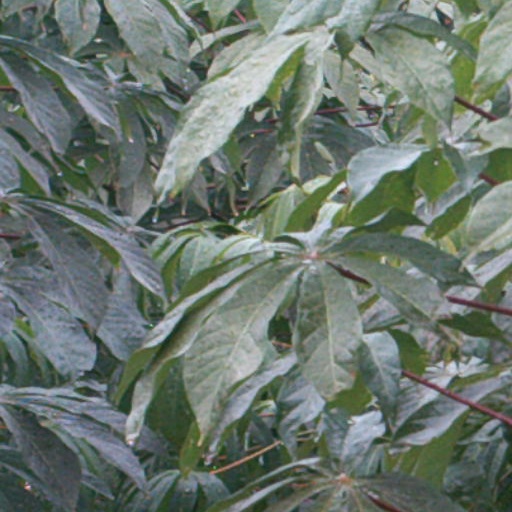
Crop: cassava